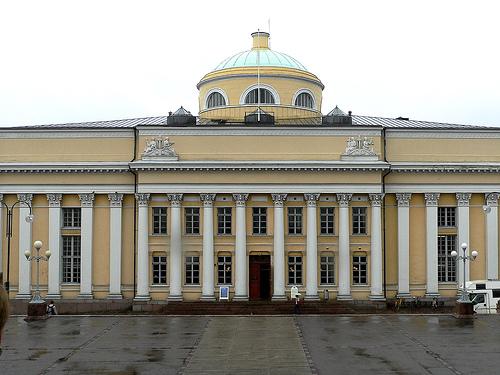
Weather: rain or strom